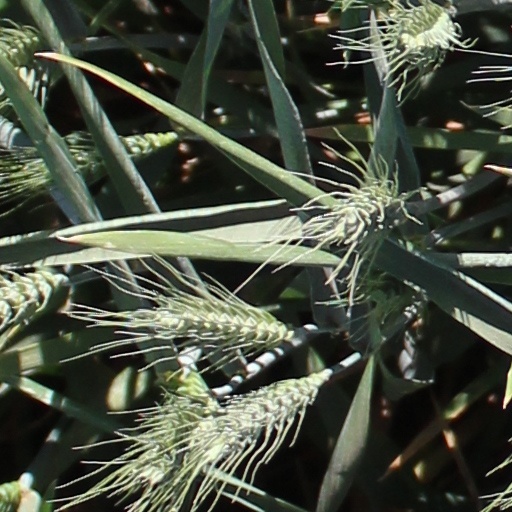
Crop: wheat